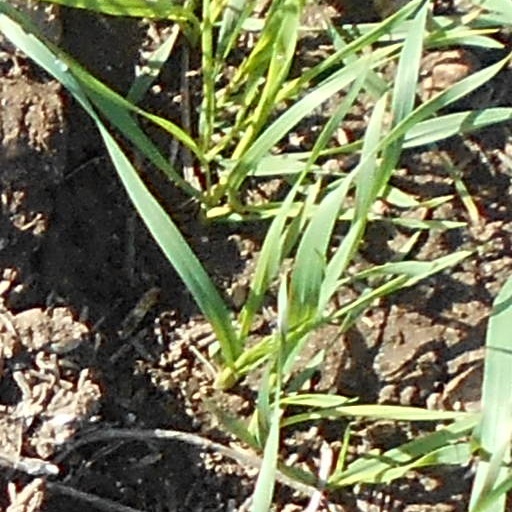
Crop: wheat